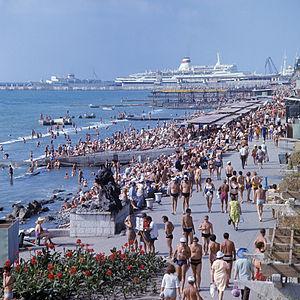
La Promenade de Sotchi du temps de l'Union soviétique en 1973. Русский: Набережная и пляж в городе Сочи. Россия, Сочи, Краснодарский край
Sotchi est une ville et une station balnéaire du kraï de Krasnodar, en Russie. Elle est située au bord de la mer Noire, dans la partie russe du Caucase. La région a autrefois appartenu aux territoires de la Circassie. La ville est fondée en 1838, avec l'implantation d'un fort russe. Sa population s'élevait à 368 011 habitants en 2013. Sotchi forme avec les villes avoisinantes une ville-arrondissement, dont elle est le chef-lieu administratif. L'ensemble comptait 445 209 habitants en 2013. Sotchi a été la ville hôte des Jeux olympiques d'hiver de 2014, son parc olympique est aujourd'hui le théâtre du Grand Prix de Russie de Formule 1, et la ville fut l'un des sites de la Coupe du monde de football de 2018.